Sheerness Steelworks

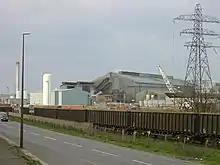
Sheerness Steel Mill

Sheerness Steelworks was a steel plant located at Sheerness, on the Isle of Sheppey, in Kent, England. The plant opened in 1971 and produced steel via the Electric Arc Furnace (EAF) method rather than as a primary metal by the smelting of iron ore. The plant has closed down twice in its history; first in 2002 and again in 2012. Current owners Liberty House, had announced plans to re-open part of the site in 2016.